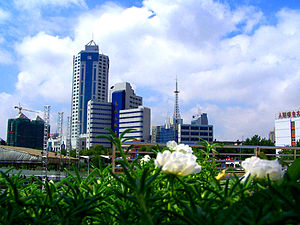
Nantong
Nantong
Nantong er en by på præfekturniveau i provinsen Jiangsu ved Kinas kyst til det Gule Hav. Præfekturet har et areal på 8,001 km² og en befolkning på 7.737.900 mennesker, heraf 611.736 i byområdet.